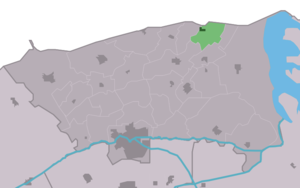
Paesens est un village de la commune néerlandaise de Noardeast-Fryslân, situé dans la province de Frise.